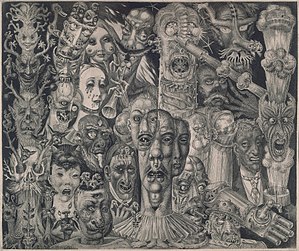
Eduard Wiiralt
"""Põrgu"" (""Helvede"") af Eduard Wiiralt fra 1932"
Eduard Wiiralt var Estlands mest fremtrædende grafiker i første halvdel af det 20. århundrede.